Pulmonary contusion

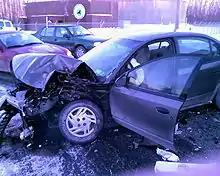
Motor vehicle collisions are the most common cause of pulmonary contusion.

Pulmonary contusion is the most common injury found in blunt chest trauma, occurring in 25–35% of cases.It is usually caused by the rapid deceleration that results when the moving chest strikes a fixed object.About 70% of cases result from motor vehicle collisions, most often when the chest strikes the inside of the car. Falls, assaults, and sports injuries are other causes.Pulmonary contusion can also be caused by explosions; the organs most vulnerable to blast injuries are those that contain gas, such as the lungs. Blast lung is severe pulmonary contusion, bleeding, or edema with damage to alveoli and blood vessels, or a combination of these. This is the primary cause of death among people who initially survive an explosion. Unlike other mechanisms of injury in which pulmonary contusion is often found alongside other injuries, explosions can cause pulmonary contusion without damage to the chest wall.